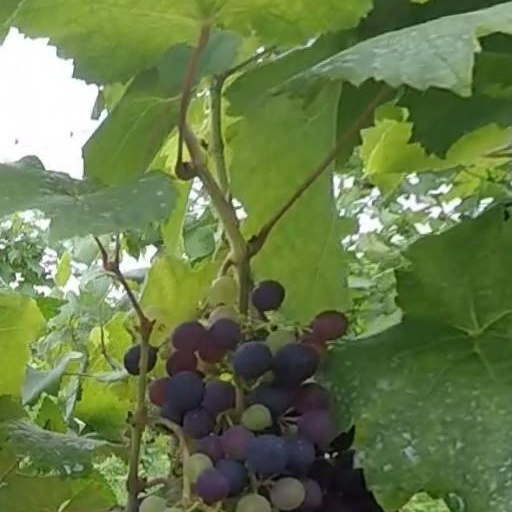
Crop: grape